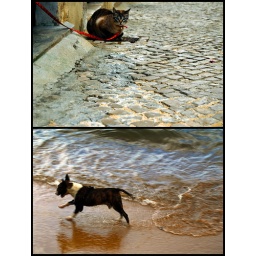
It's raining cats and dogs in Lisboa